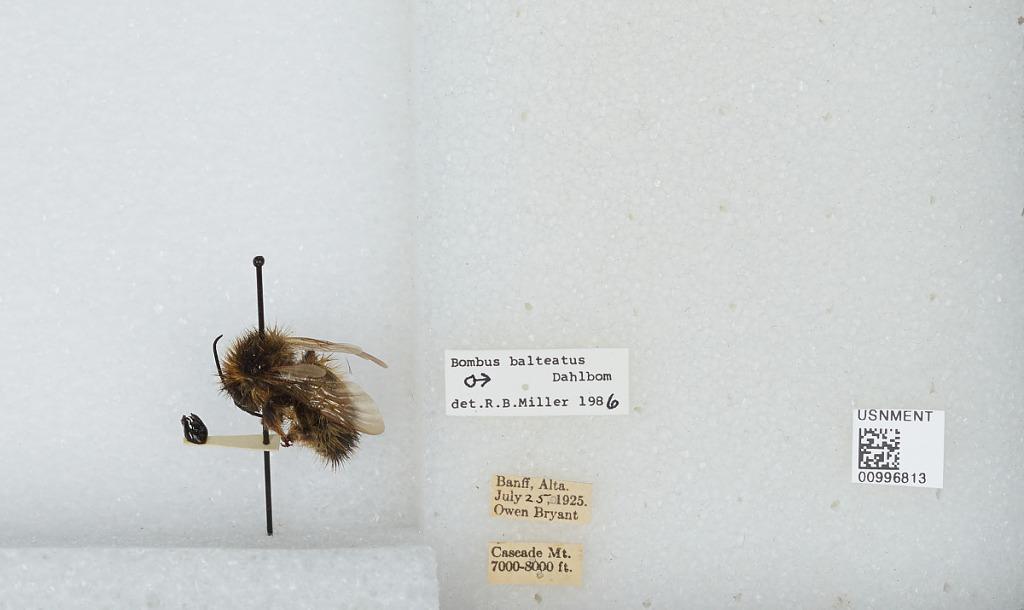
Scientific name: Bombus (Alpinobombus) balteatus Dahlbom
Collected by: O. Bryant
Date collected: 1925-7-25
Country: Canada
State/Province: Alberta
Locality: Cascade Mountain, Banff
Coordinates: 51.2283, -115.563
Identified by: Miller, R. B.